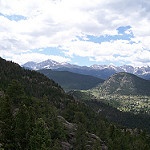
Label: mountain